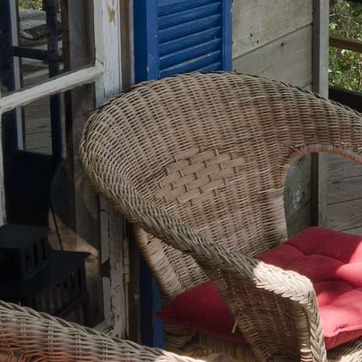
Material: other